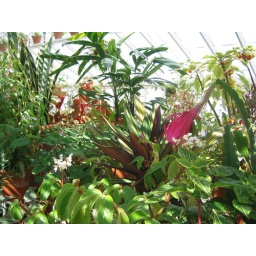
Collection of exotic pot plants at West Dean near Chichester. UK